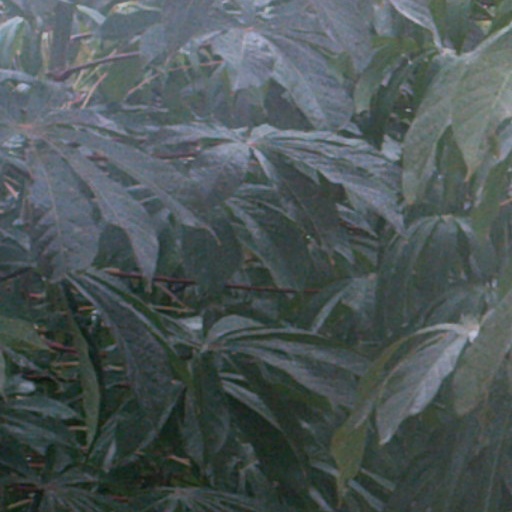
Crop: cassava